Thomas Hawkes Nash III

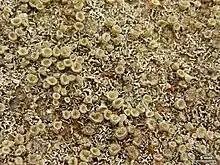
"Cladonia nashii", pictured here from Palos Verdes, southern California, is one of many lichen species named after Nash.

"Xanthoparmelia nashii" ; "Tephromela nashii" ; "Lecanactis nashii" ; "Physcia nashii" ; "Usnea nashii" ; "Evicentia nashii" ; "Harpidium nashii" ; "Caloplaca nashii" ; "Cladonia nashii" ; "Plectocarpon nashii" ; "Toninia nashii" ; "Fusicladium nashicola" ; "Gyalectidium nashii" ; "Phaeophyscia nashii" ; "Buellia nashii" ; "Fellhanera nashii" ; "Lecanora nashii" ; "Lecidella nashiana" ; "Sticta nashii" ; "Aspicilia nashii" ; "Tremella nashii" ; "Acarospora nashii" ; "Buellia tomnashiana" ; "Caloplaca tomnashii" ; "Bulbothrix thomasiana" ; "Niebla nashii" ; "Canoparmelia nashii" ; "Punctelia nashii" ; "Lobariella nashii" . The genus "Trinathotrema" (family Stictidaceae) also honors Nash; it is constructed from parts of his name: "tho" from "Thomas", "na" from "Nash" and "tri" referring to III. "Tomnashia" (family Teloschistaceae) is another generic eponym.